Question: Please indicate a possible affordance area of the jump_skateboard that can be used for standing
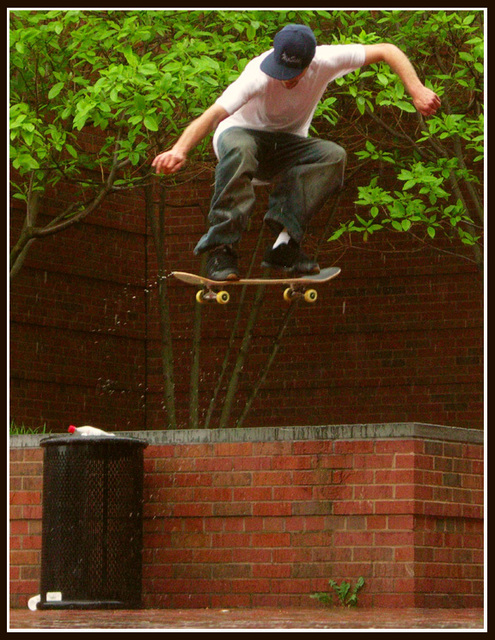
Answer: [163.5, 260, 343.5, 304]